Dambar Shumsher Rana

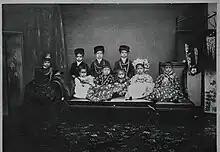
A group portrait of Dambar Shumsher's grandchildren

Pushkar Shumsher Jung Bahadur Rana, Mehar Shumsher Jung Bahadur Rana, and Bal Krishna Shumsher Jung Bahadur Rana were his grandsons.